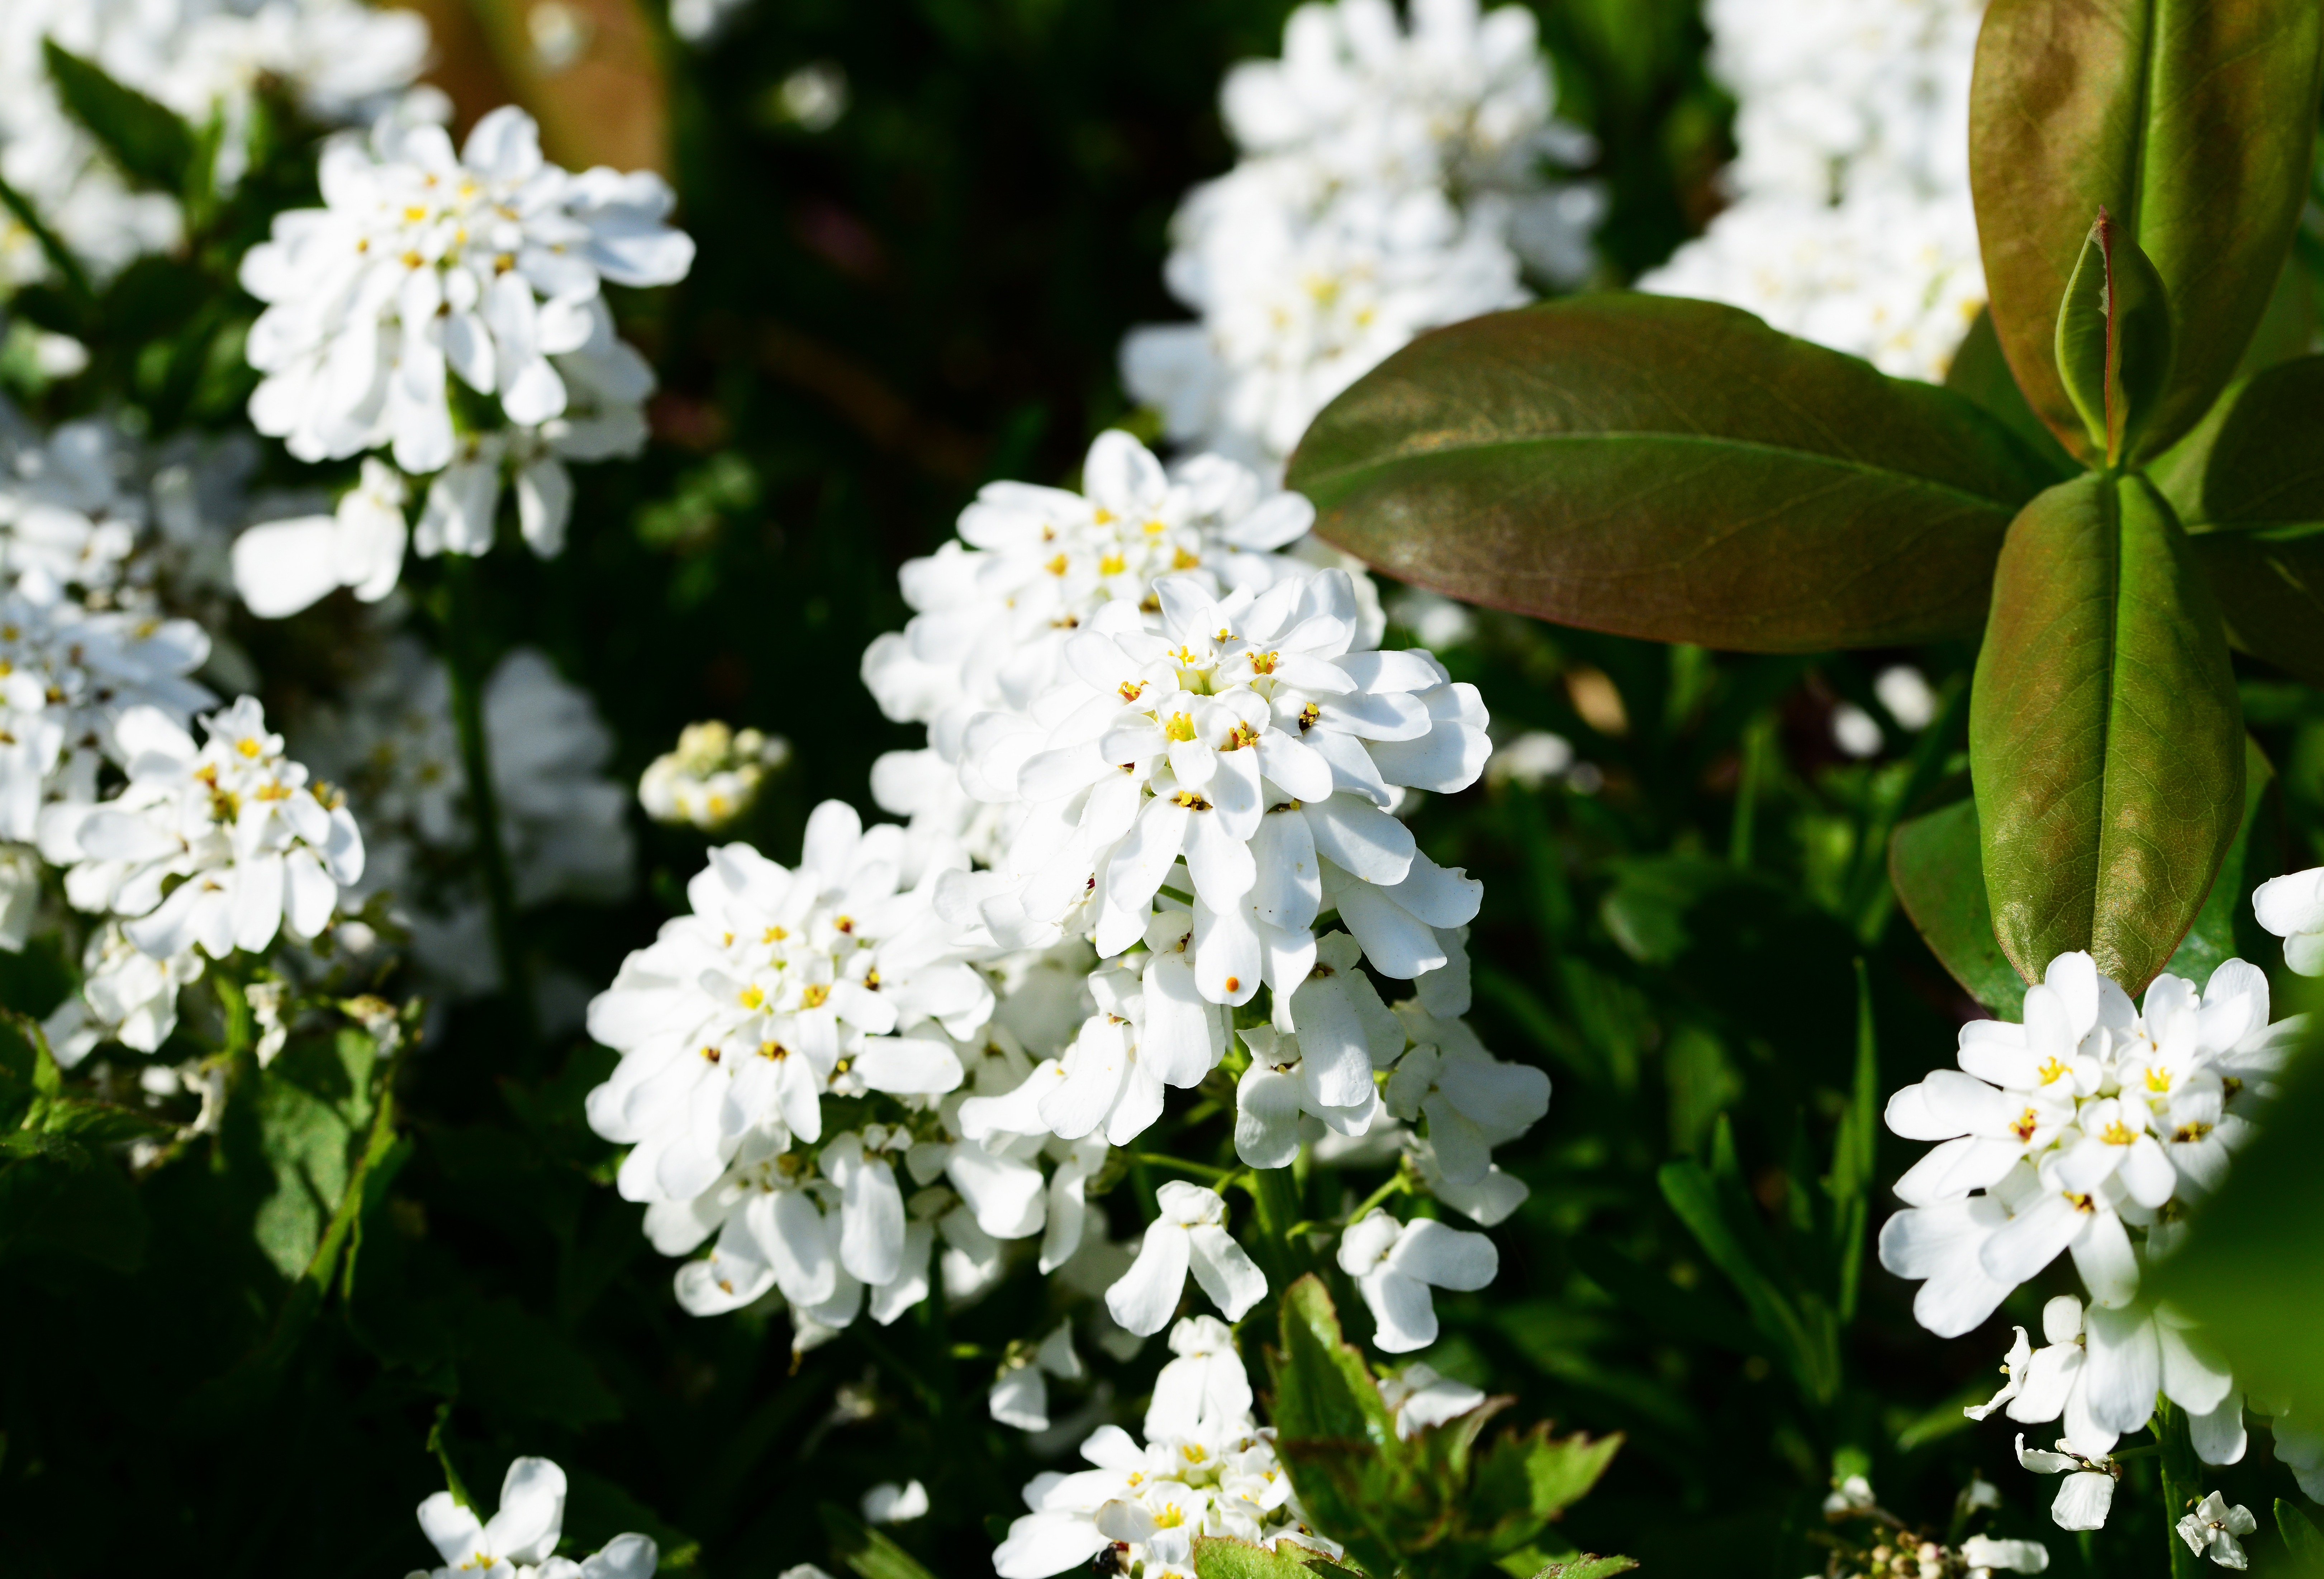
branch, blossom, plant, white, flower, herb, produce, macro, evergreen, botany, flora, perennial, wildflower, close up, shrub, detail, herbaceous, candytuft, jasmine, flowering plant, dark green, rockery, iberis sempervirens, land plant, evergreen candytuft, shiny leaf